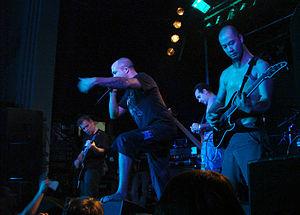
Benighted au Coolness'tival 2007, le 3/11/07 à Montdidier (60).